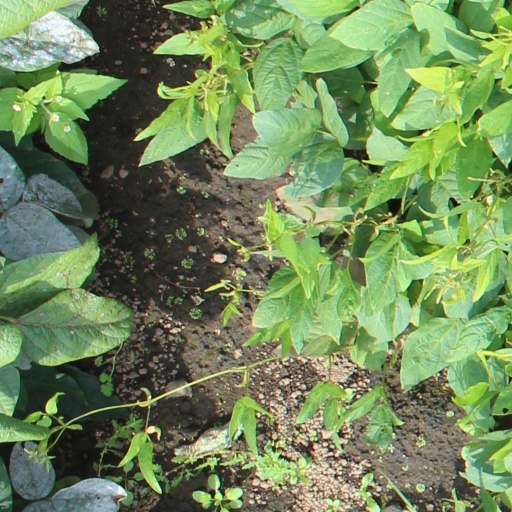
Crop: soybean